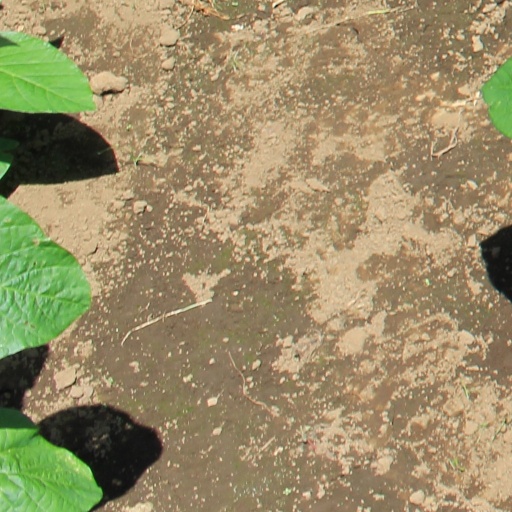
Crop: soybean